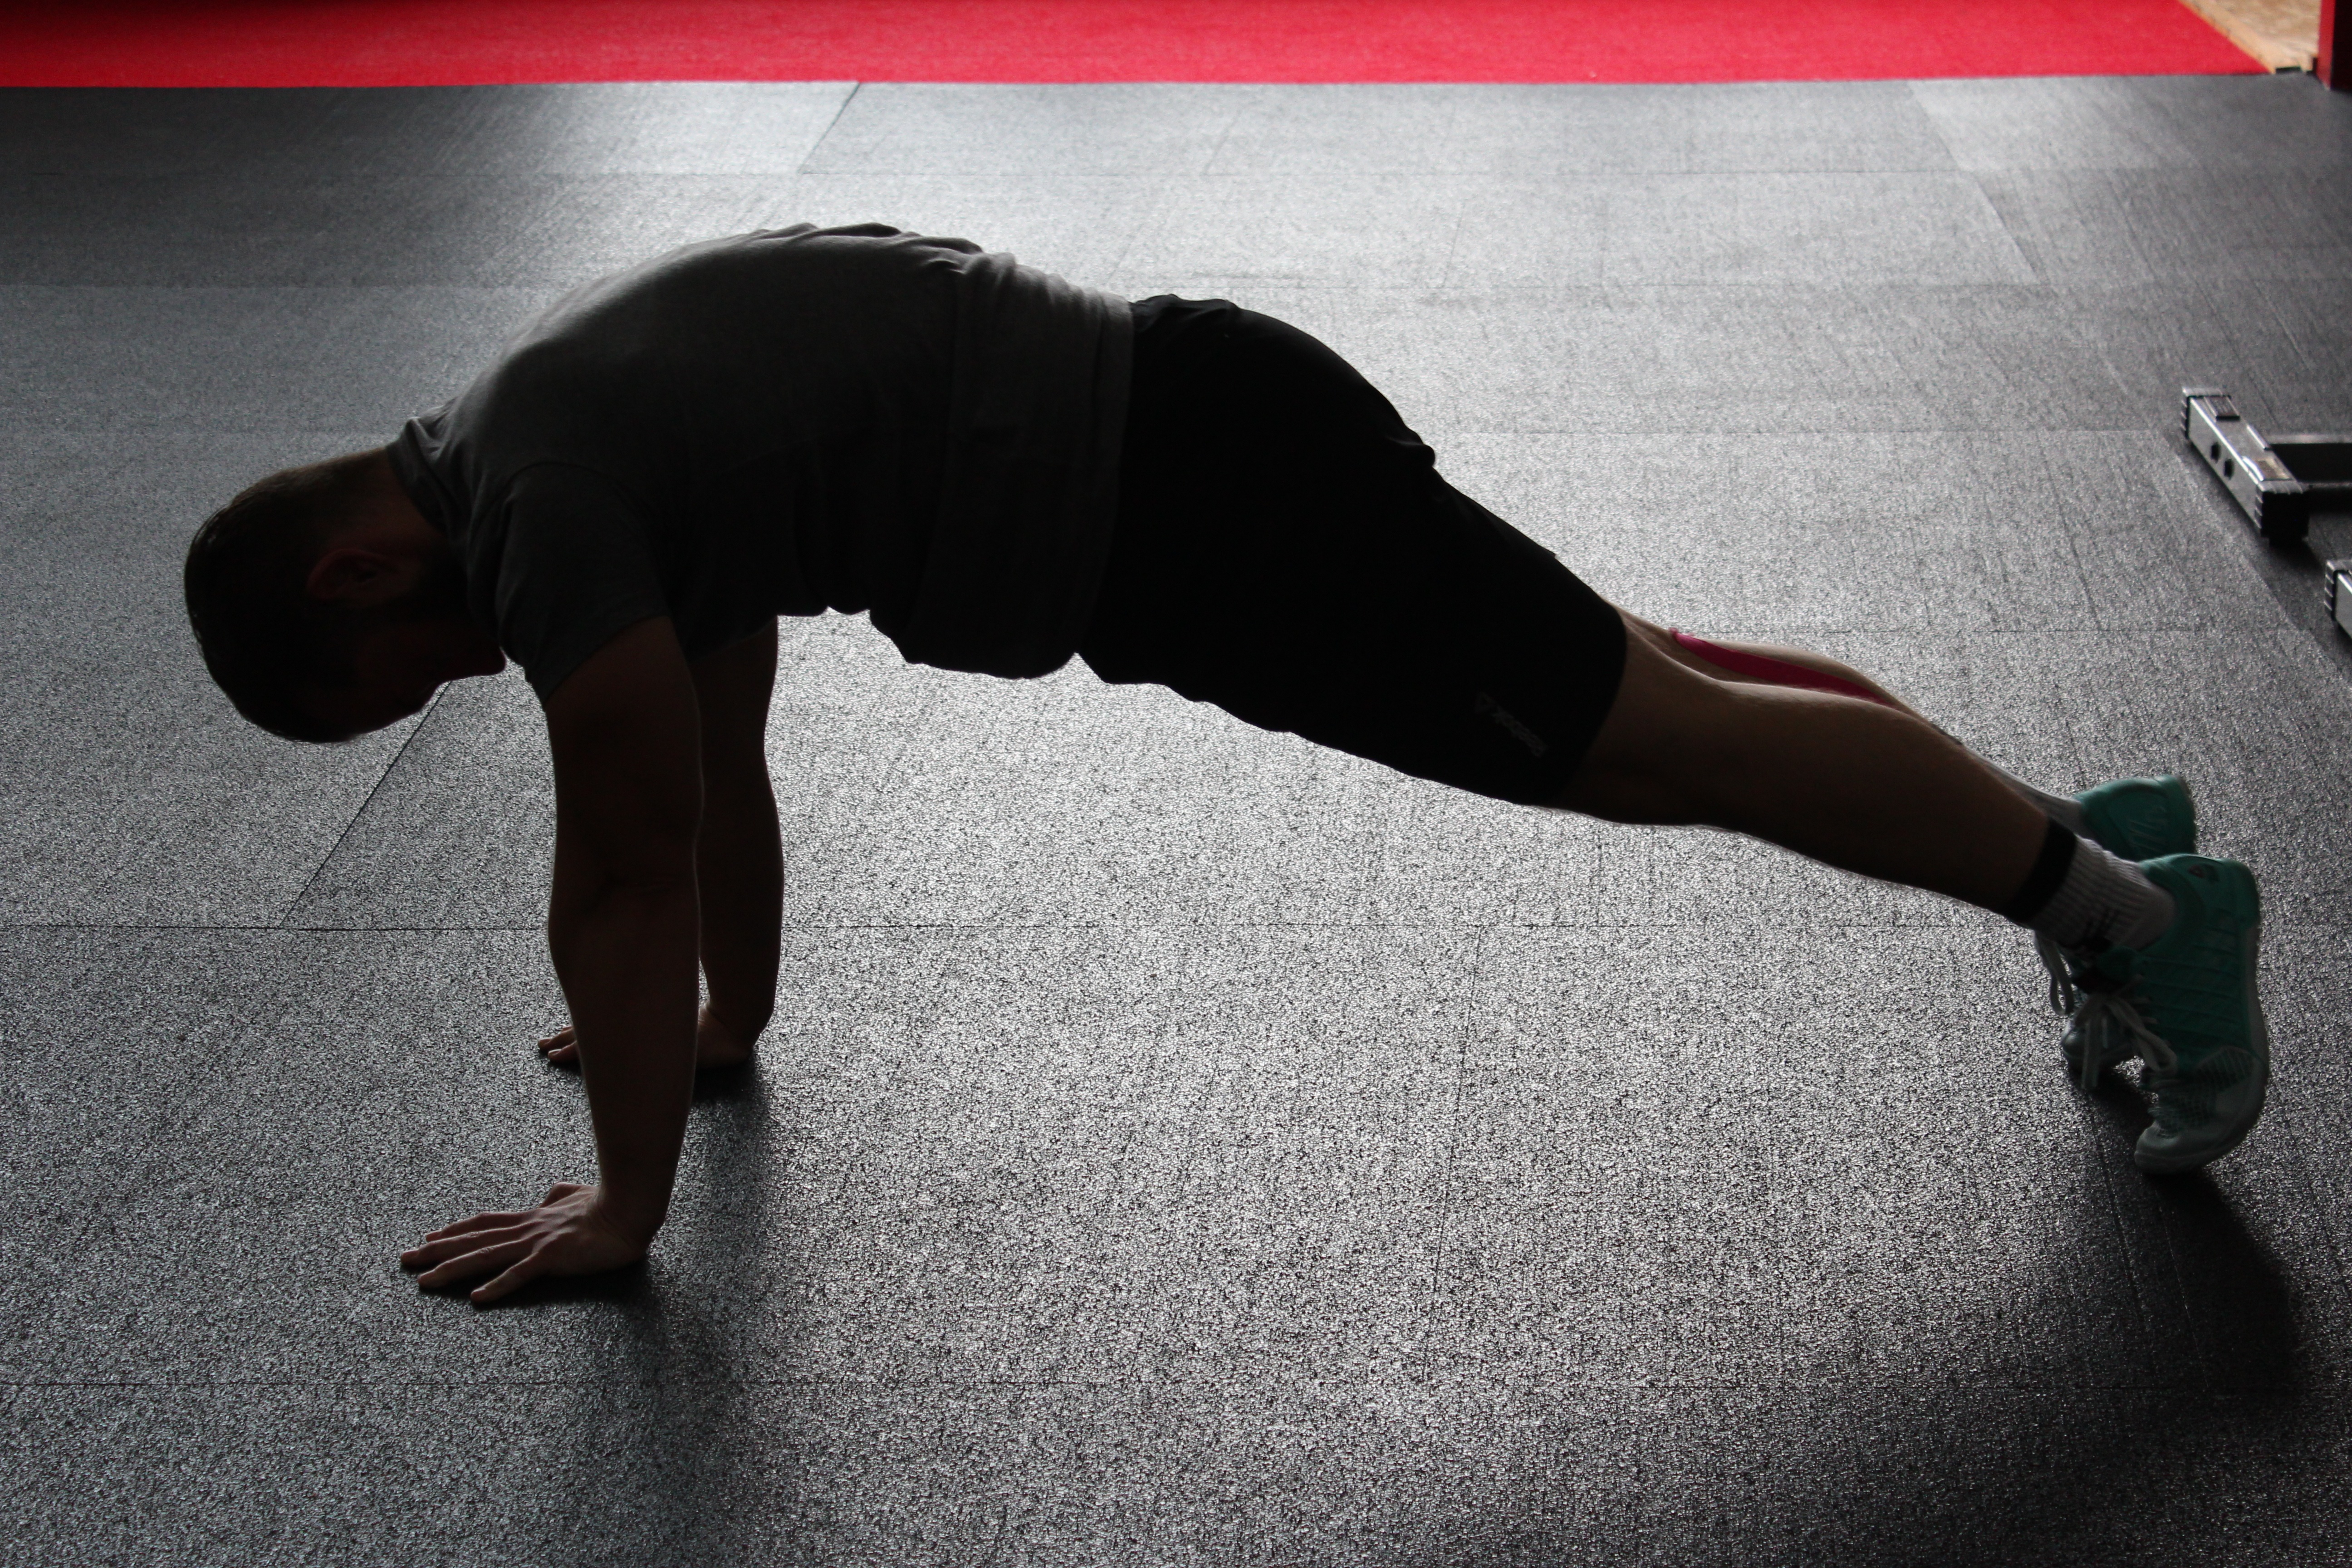
sport, leg, black, arm, heat, muscle, sporty, sports, stretch, muscles, stretchen, human positions, human action, physical fitness, press up